Jeremy Coon

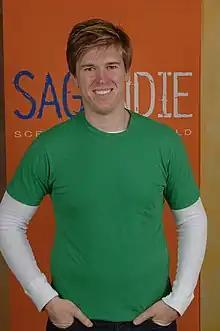

Jeremy Coon (born 1979) is an American filmmaker. He is a producer, executive producer, and editor of the film "Napoleon Dynamite" (2004), a cult hit made on a $400,000 budget that earned more than $44 million since its release. He is also a co-executive producer of the animated series of the same name.